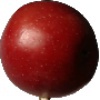
Label: Apple Braeburn 1